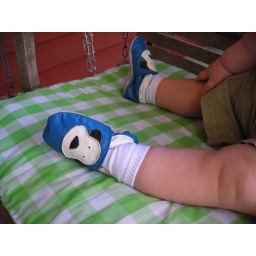
He picked the puppies over the elephants and racecars